Yekaterinburg

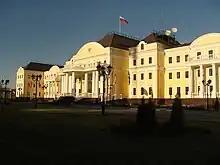
Residence of the presidential envoy of the Ural Federal District

The Charter of Yekaterinburg establishes a four-link system for the organisation of local authorities, which includes: the Head of Yekaterinburg, who serves as the chairman of the Yekaterinburg City Duma, the Yekaterinburg City Duma, the Administration of the City of Yekaterinburg, and the Chamber of Accounts.